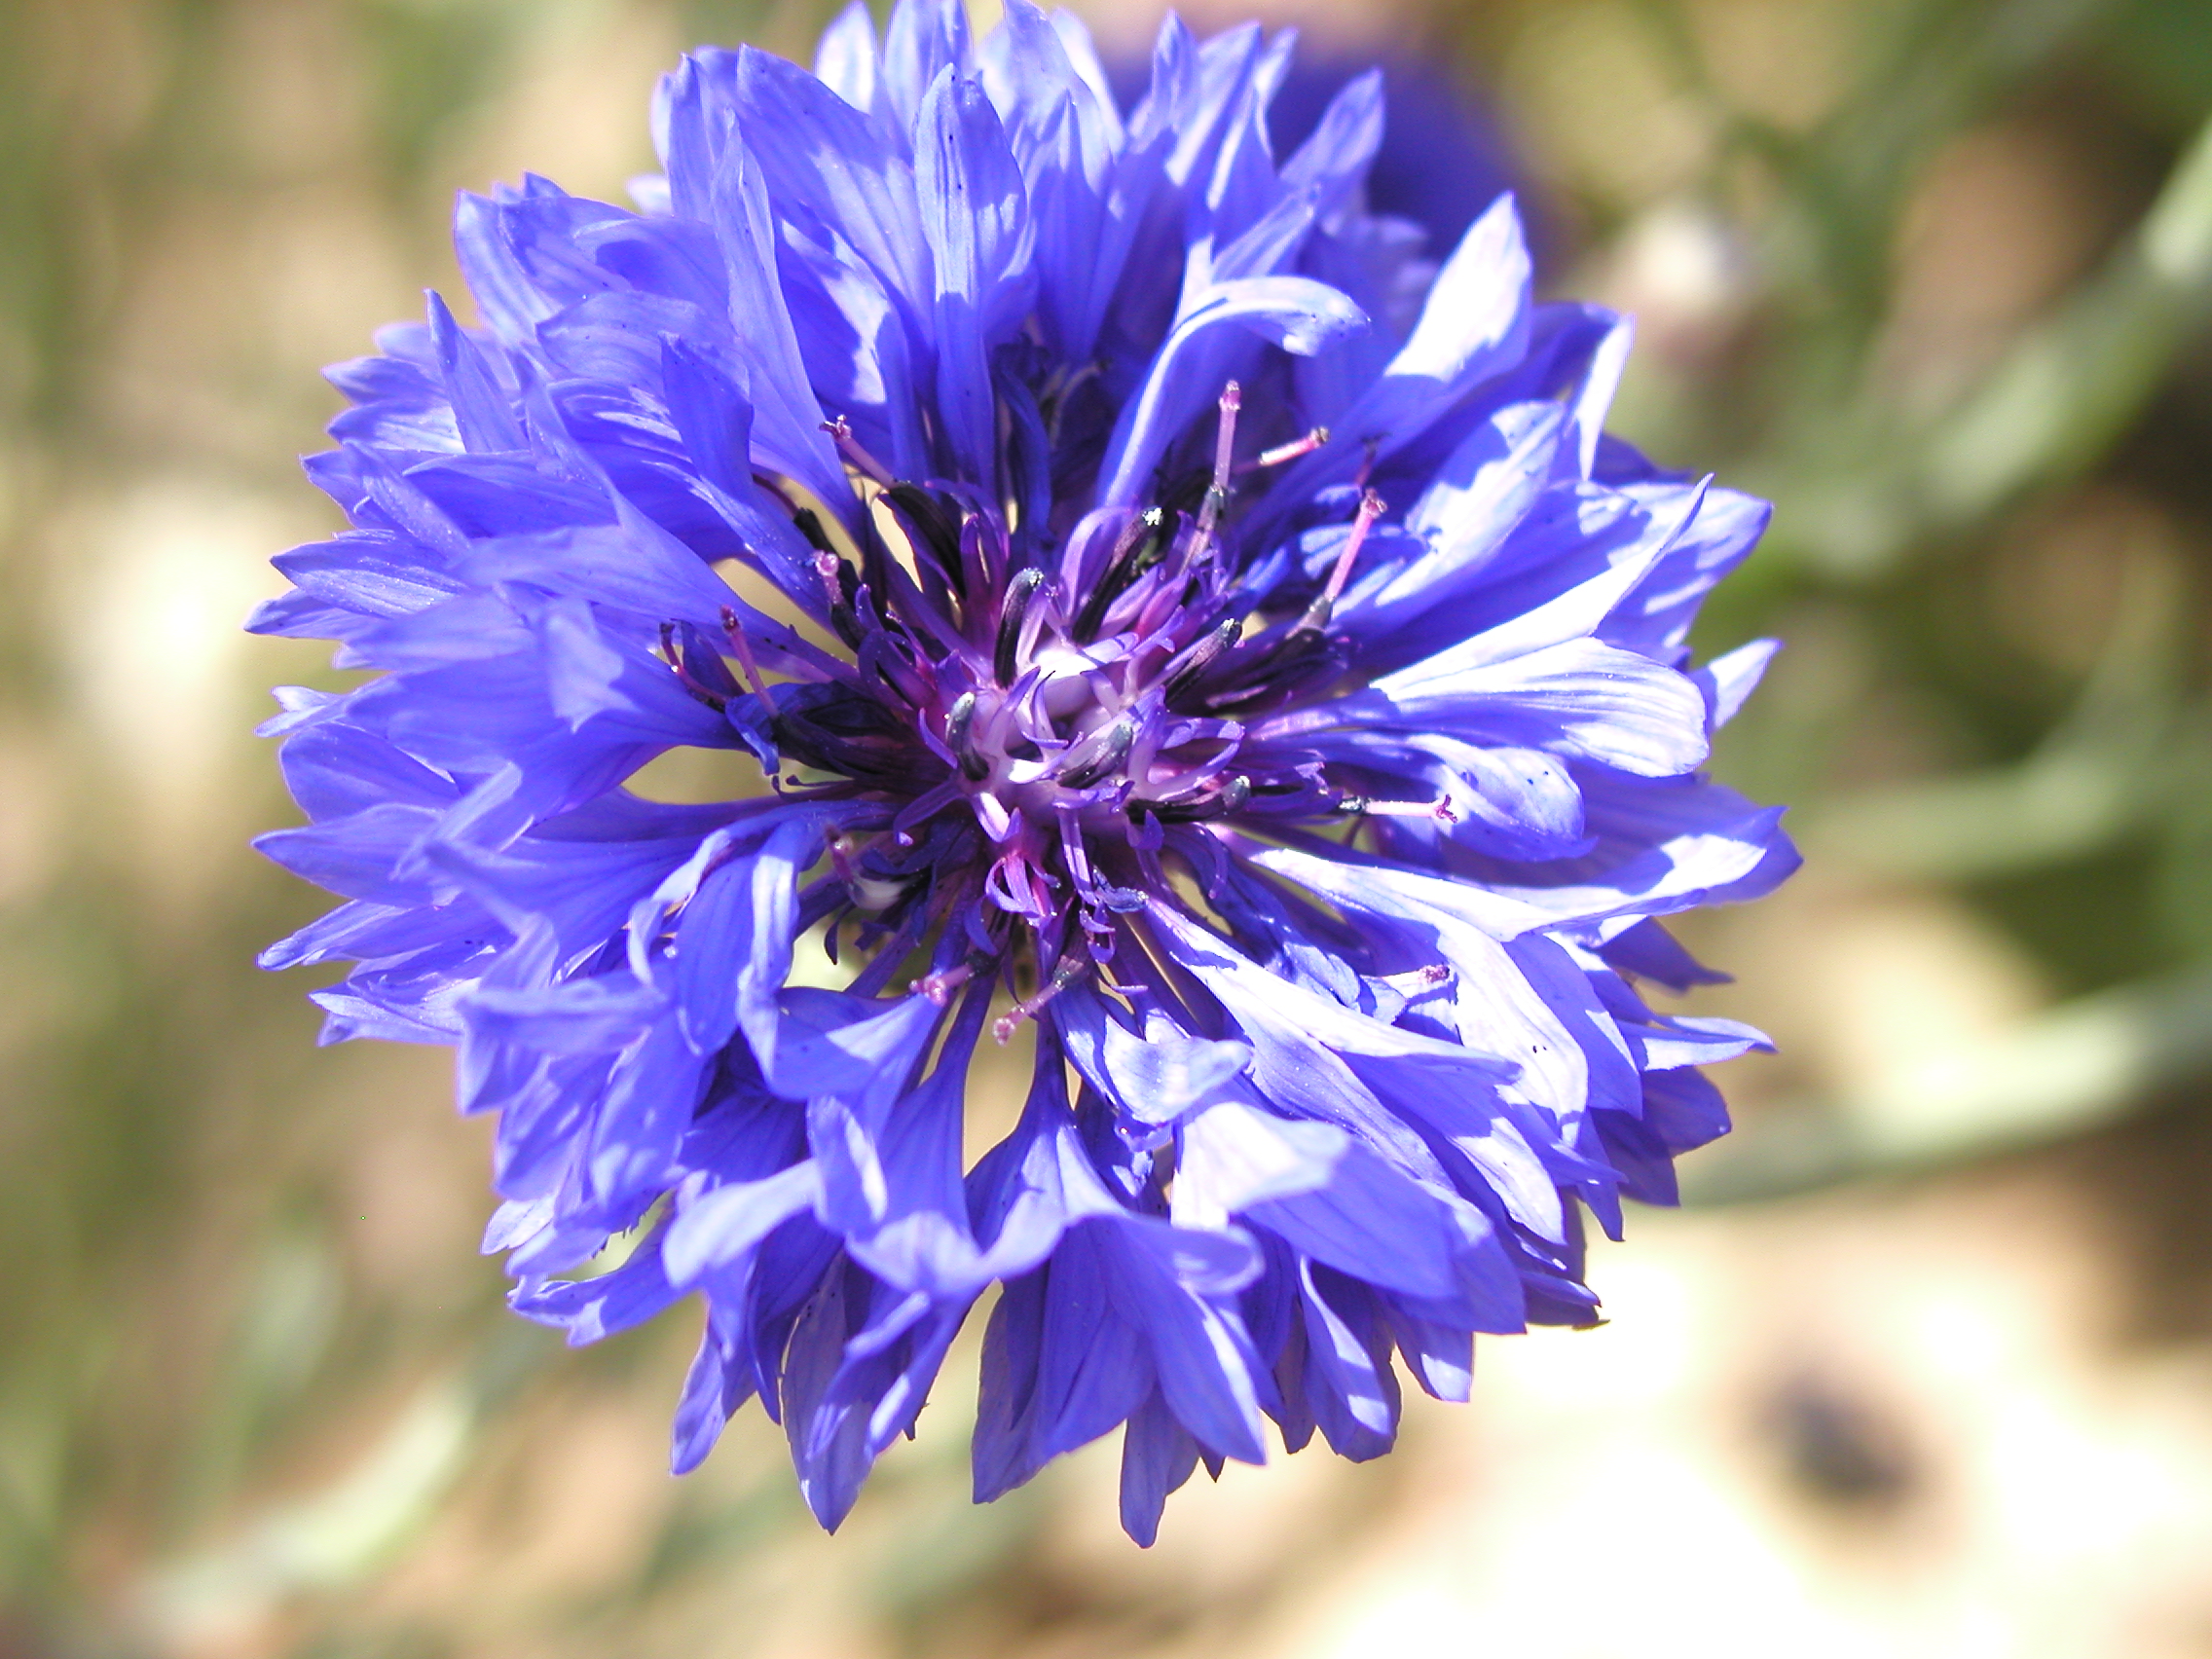
plant, flower, petal, herb, produce, flora, wildflower, aster, strawberryaz, macro photography, flowering plant, daisy family, land plant, jasione montana